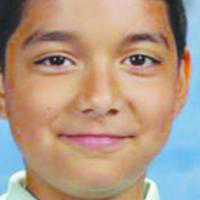
Age group: age 11-20